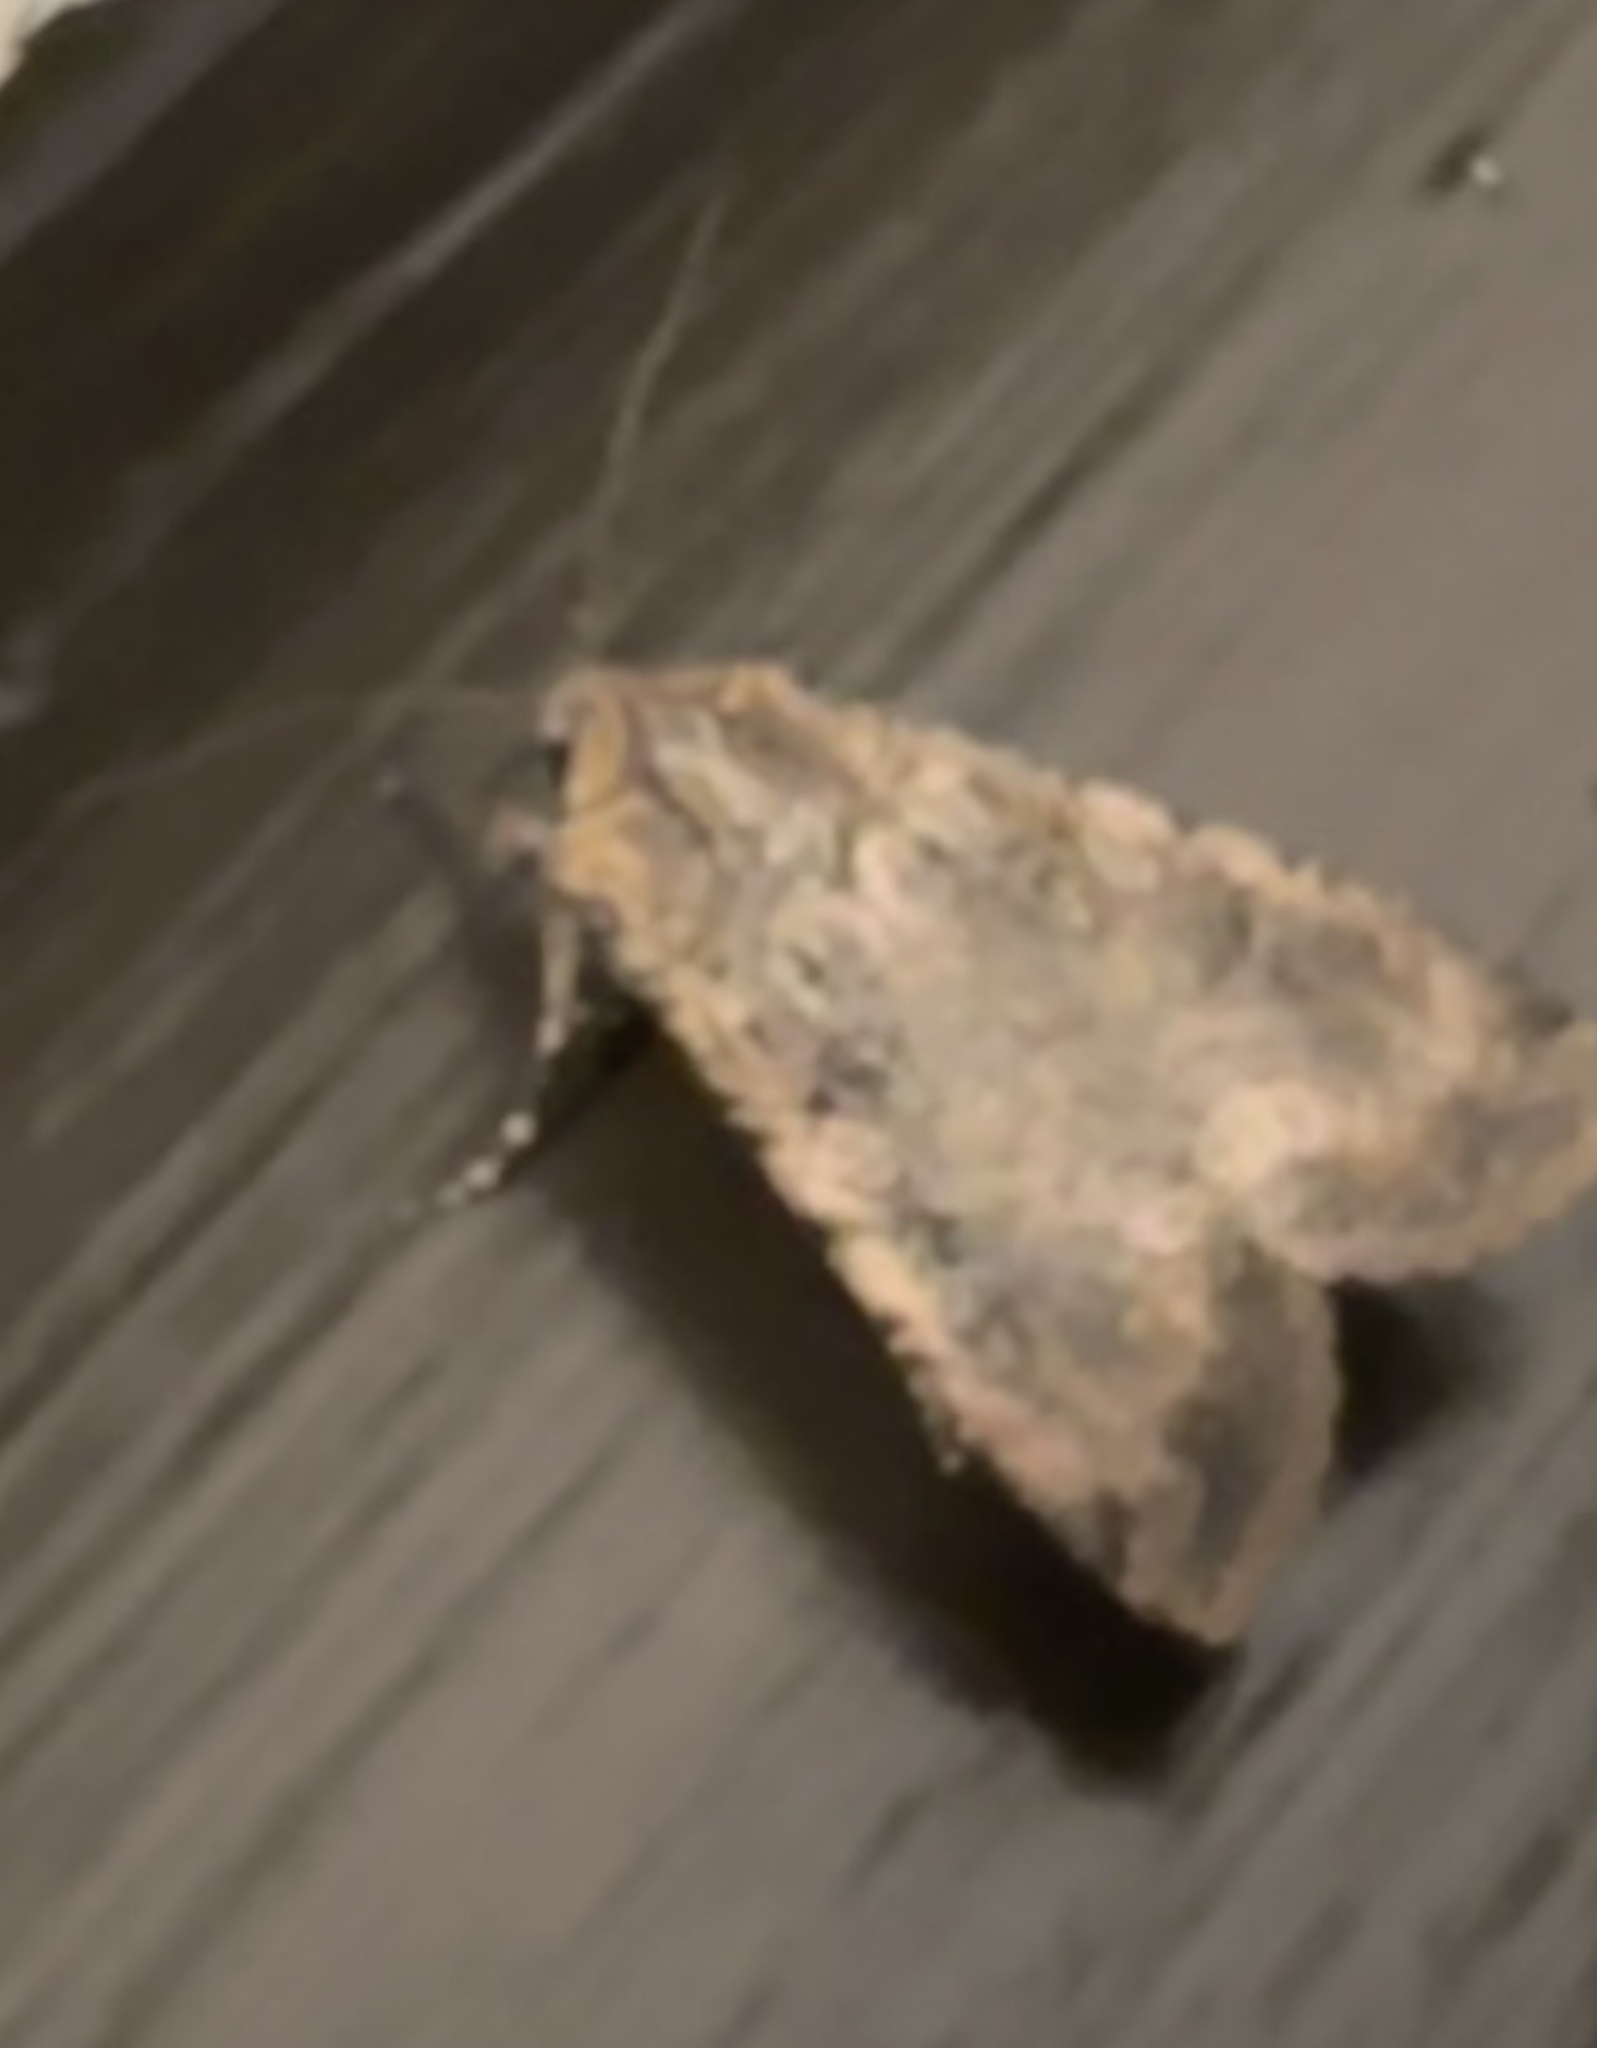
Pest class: cutworms